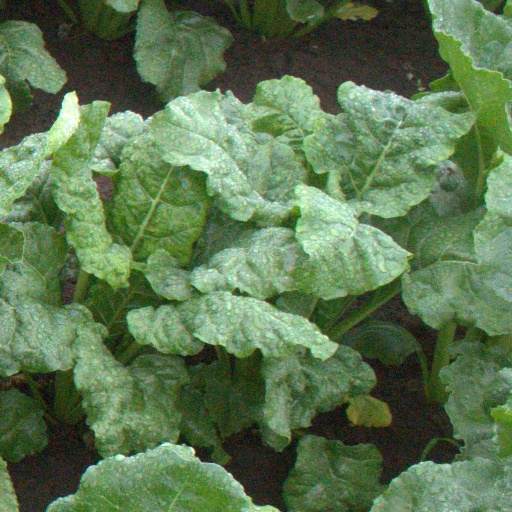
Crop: sugar beet